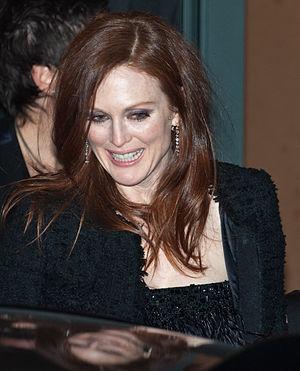
Tout va bien ! The Kids Are All Right, ou Une famille unique au Québec et au Nouveau-Brunswick, est un film dramatique américain de Lisa Cholodenko sorti en 2010.